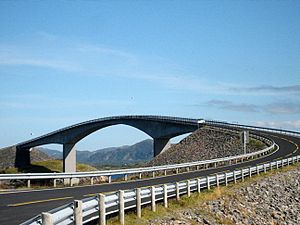
Hustadvika (kommune) / Samfund
Storseisundbroen på Atlanterhavsvejen på grænsen mellem Hustadvika og Averøy.
Hustadvika er en kommune i Møre og Romsdal fylke i Norge, som blev etableret 1. januar 2020 ved sammenlægning af kommunerne Eide og Fræna. Kommunen grænser til Molde i syd, Gjemnes i sydøst, Aukra i vest og over fjorden til Averøy i øst.